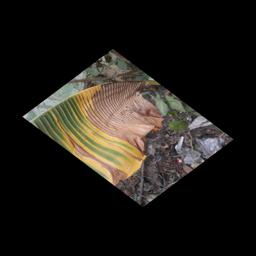
Label: POTASSIUM DEFICIENCY